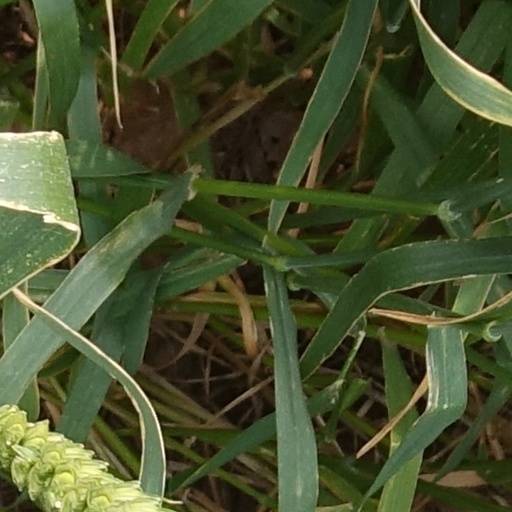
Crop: wheat